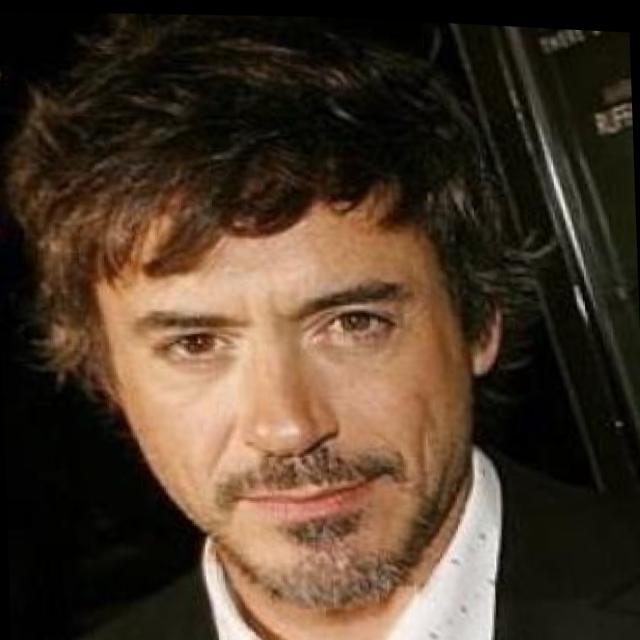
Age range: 45-64